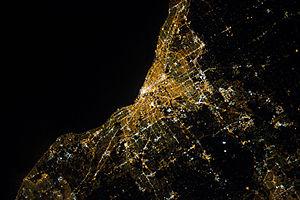
Cleveland est une ville du Midwest des États-Unis située sur la rive sud du lac Érié, dans l'État de l'Ohio.